Echo parakeet

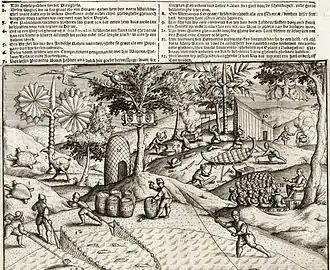
Depiction of Dutch activities on Mauritius in 1598, with various parrots above, and a dodo at the left

"Psittacula" parakeets employ mobbing behaviour with groups clustering together to noisily scold animals perceived as threatening. Echo parakeets may mob during territorial conflicts, or they may divert their flight to chase other birds. Echo parakeets have been observed chasing rose-ringed parakeets, Mauritius kestrels ("Falco punctatus"), white-tailed tropicbirds ("Phaethon lepturus"), and megabats. Mauritius kestrels are mobbed regularly by echo parakeets joining and flying around the kestrel together, and landing in surrounding trees while emitting alarm calls. They may also respond to introduced crab-eating macaques ("Macaca fascicularis") with loud calls, though they have also been observed to ignore nearby foraging monkeys. They compete for food with the monkeys, and their diet overlaps with that of the pink pigeon ("Nesoenas mayeri"), the Mauritius bulbul ("Hypsipetes olivaceus"), and the Mauritian flying fox ("Pteropus niger").